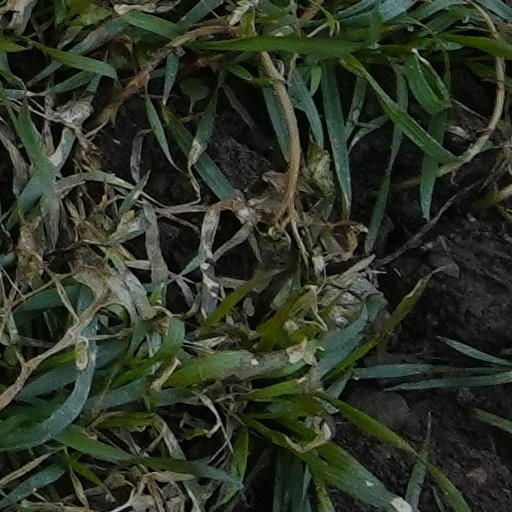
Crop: wheat